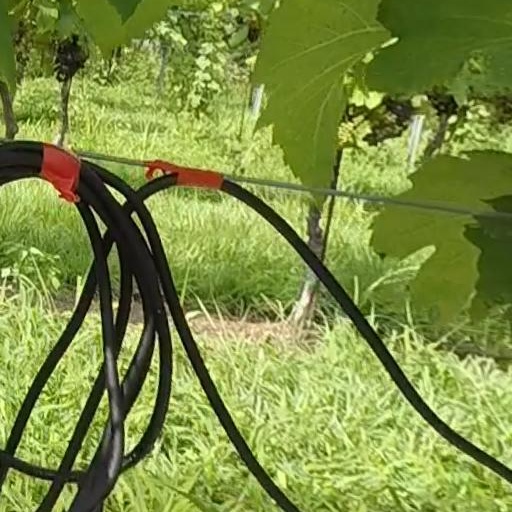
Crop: grape